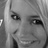
Emotion: happy